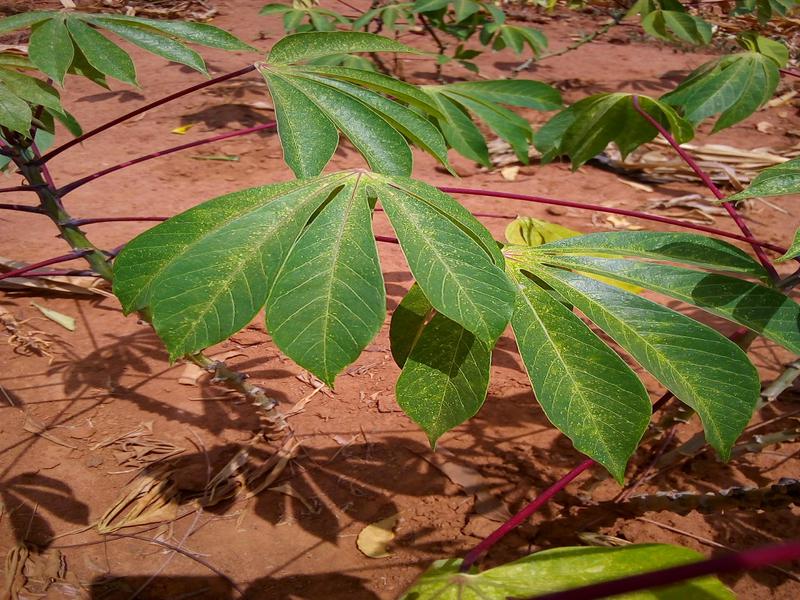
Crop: cassava
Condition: green_mottle